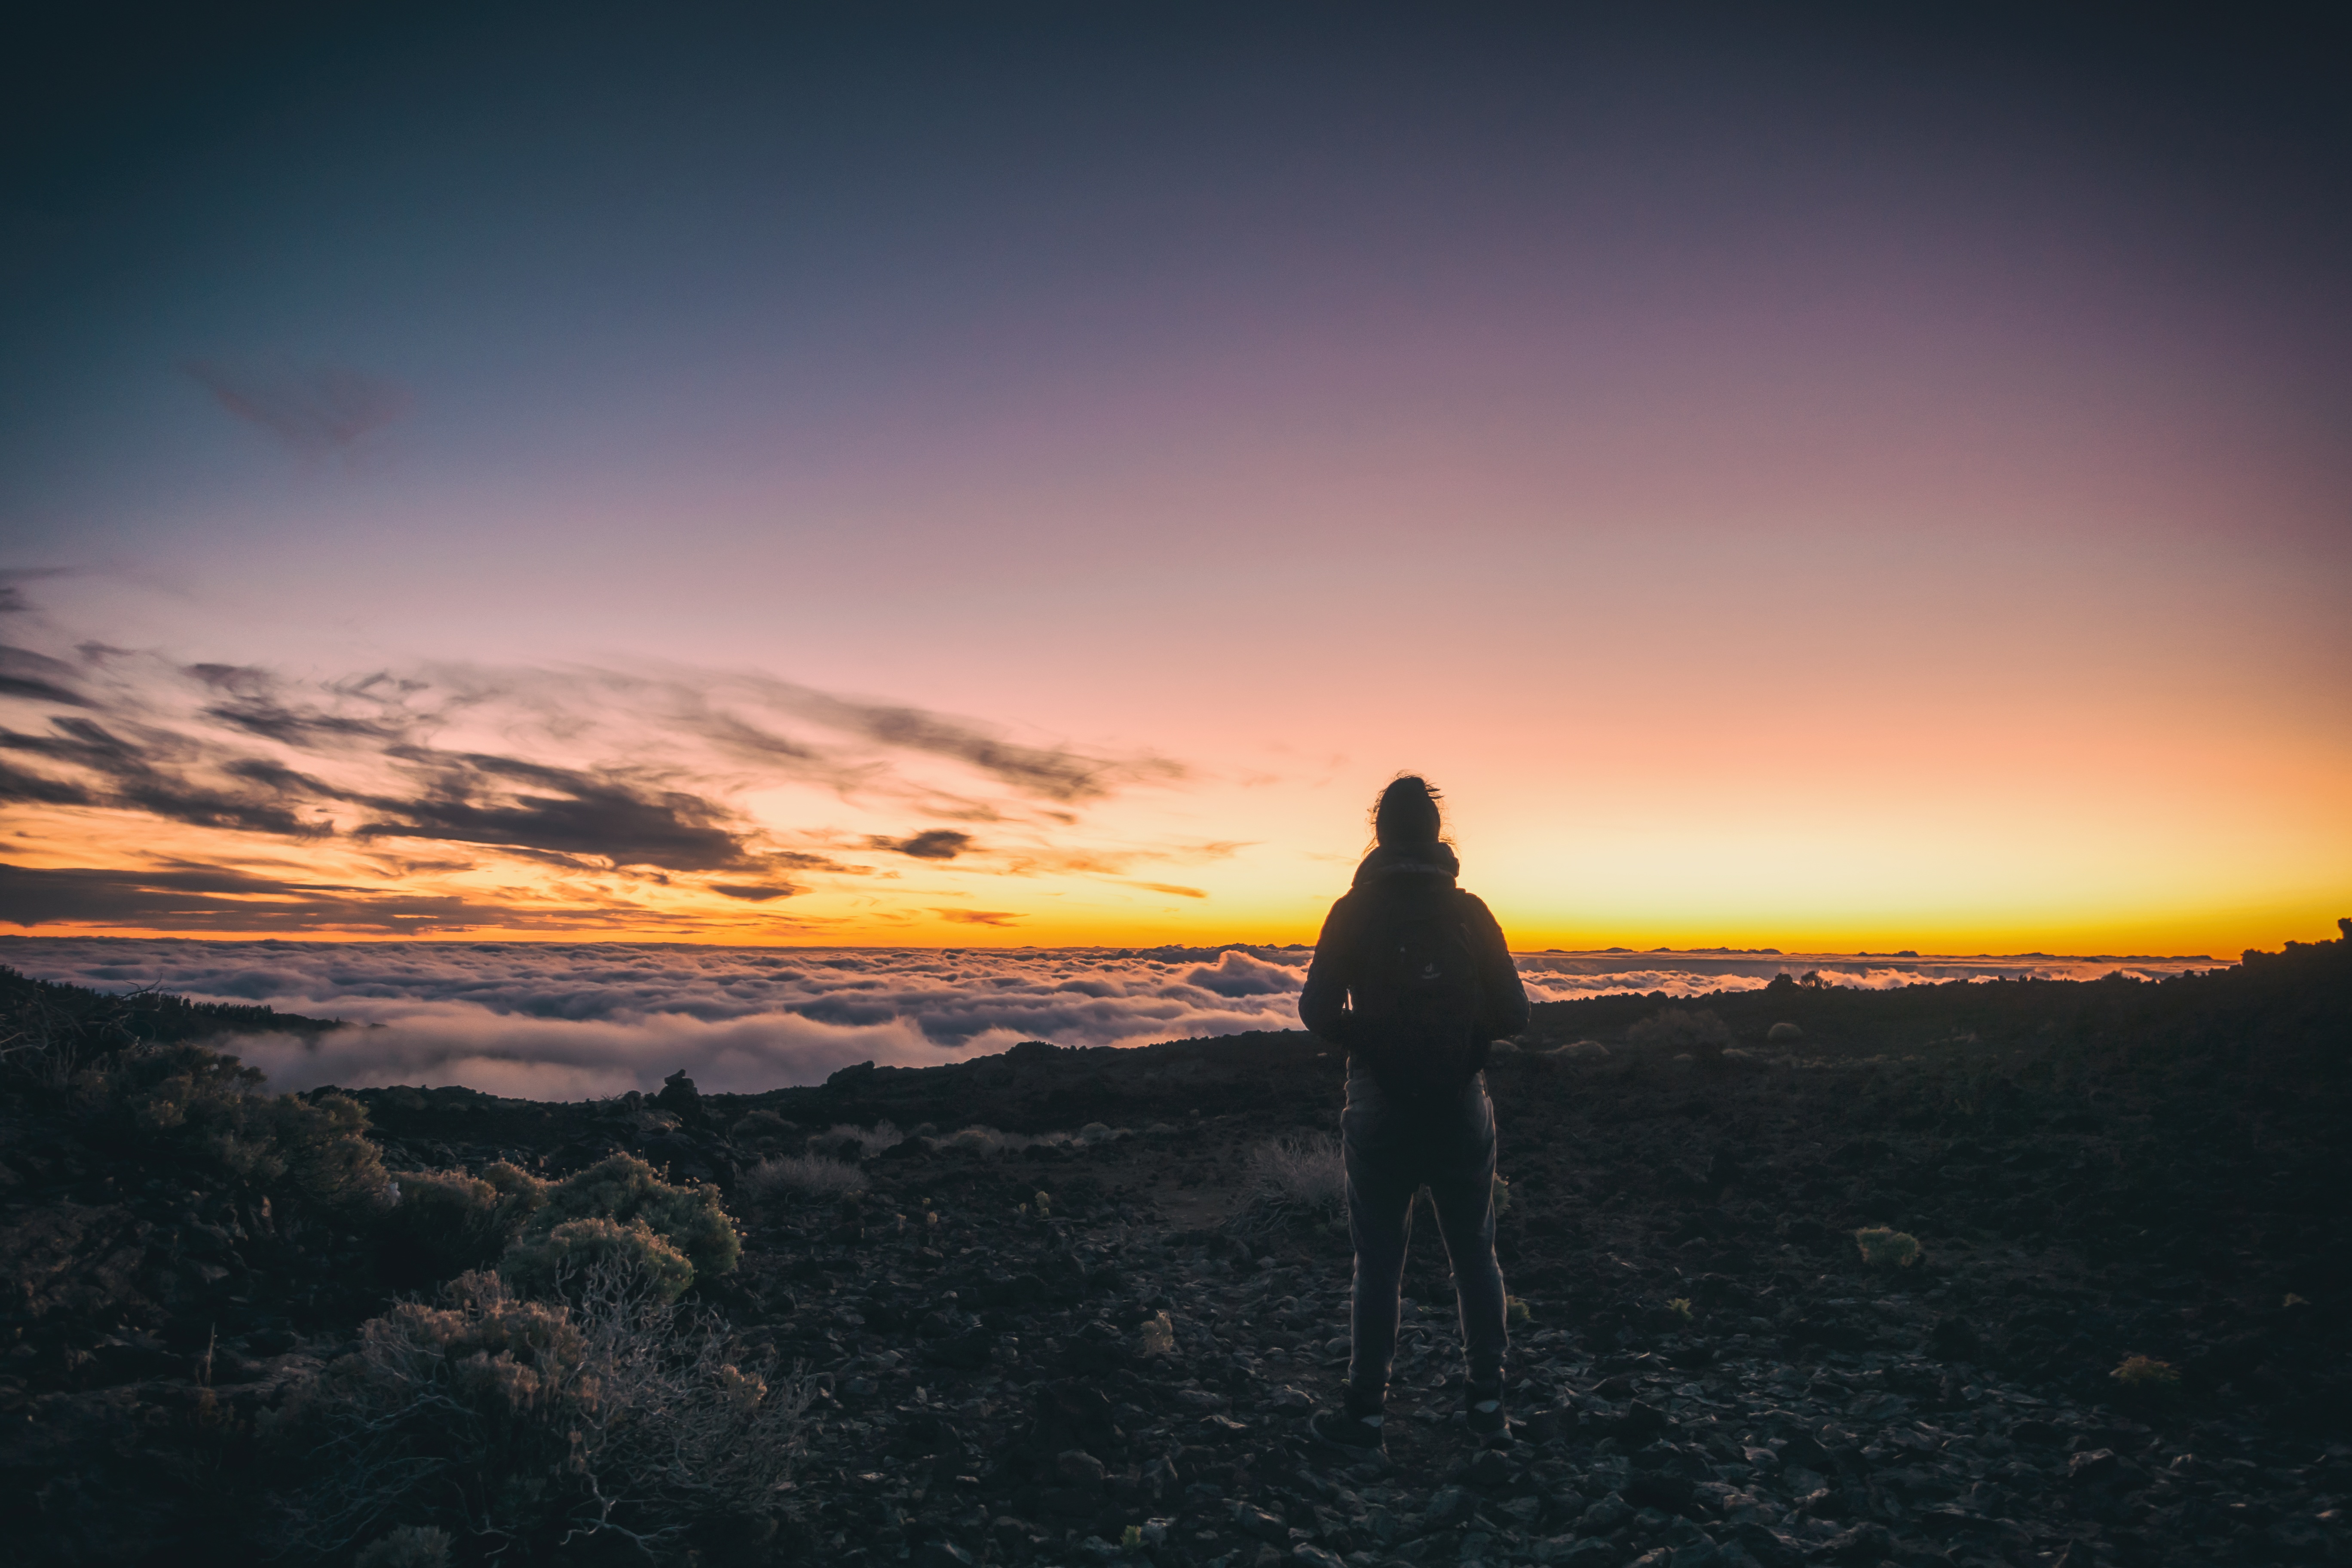
sky, horizon, sunset, atmospheric phenomenon, sunrise, mountain, cloud, dawn, sea, morning, evening, dusk, hill, ocean, sunlight, coast, sun, silhouette